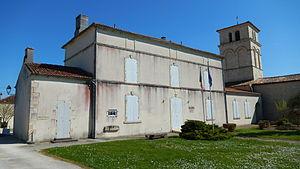
La mairie d'Archingeay, commune française du département de la Charente-Maritime.
Archingeay est une commune du Sud-Ouest de la France située dans le département de la Charente-Maritime.